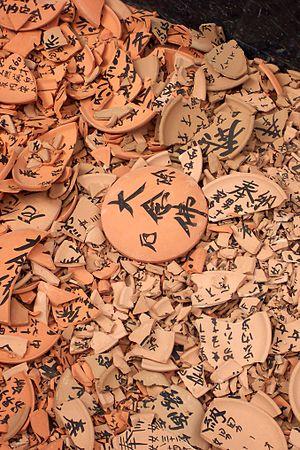
Setsubun est une fête nationale japonaise non chômée qui célèbre l'arrivée du printemps selon l'ancien calendrier lunaire. De nos jours, elle est célébrée le 3 février de chaque année. Elle est aussi appelée la « fête du lancer de haricots ».